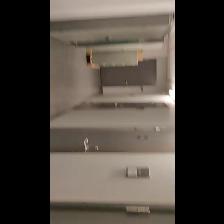
Label: NonHuman